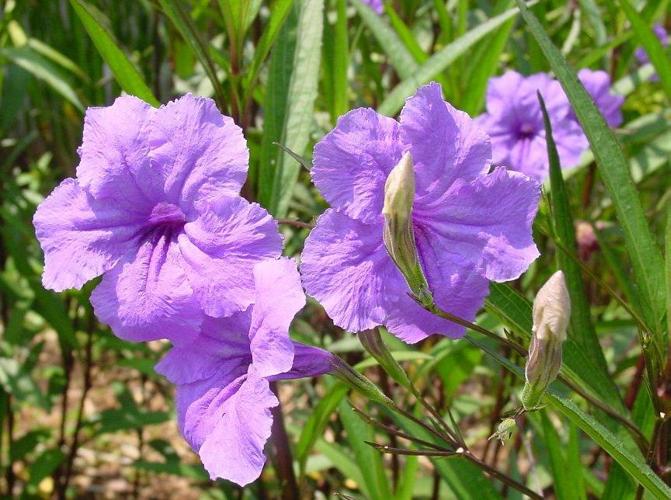
Label: mexican petunia